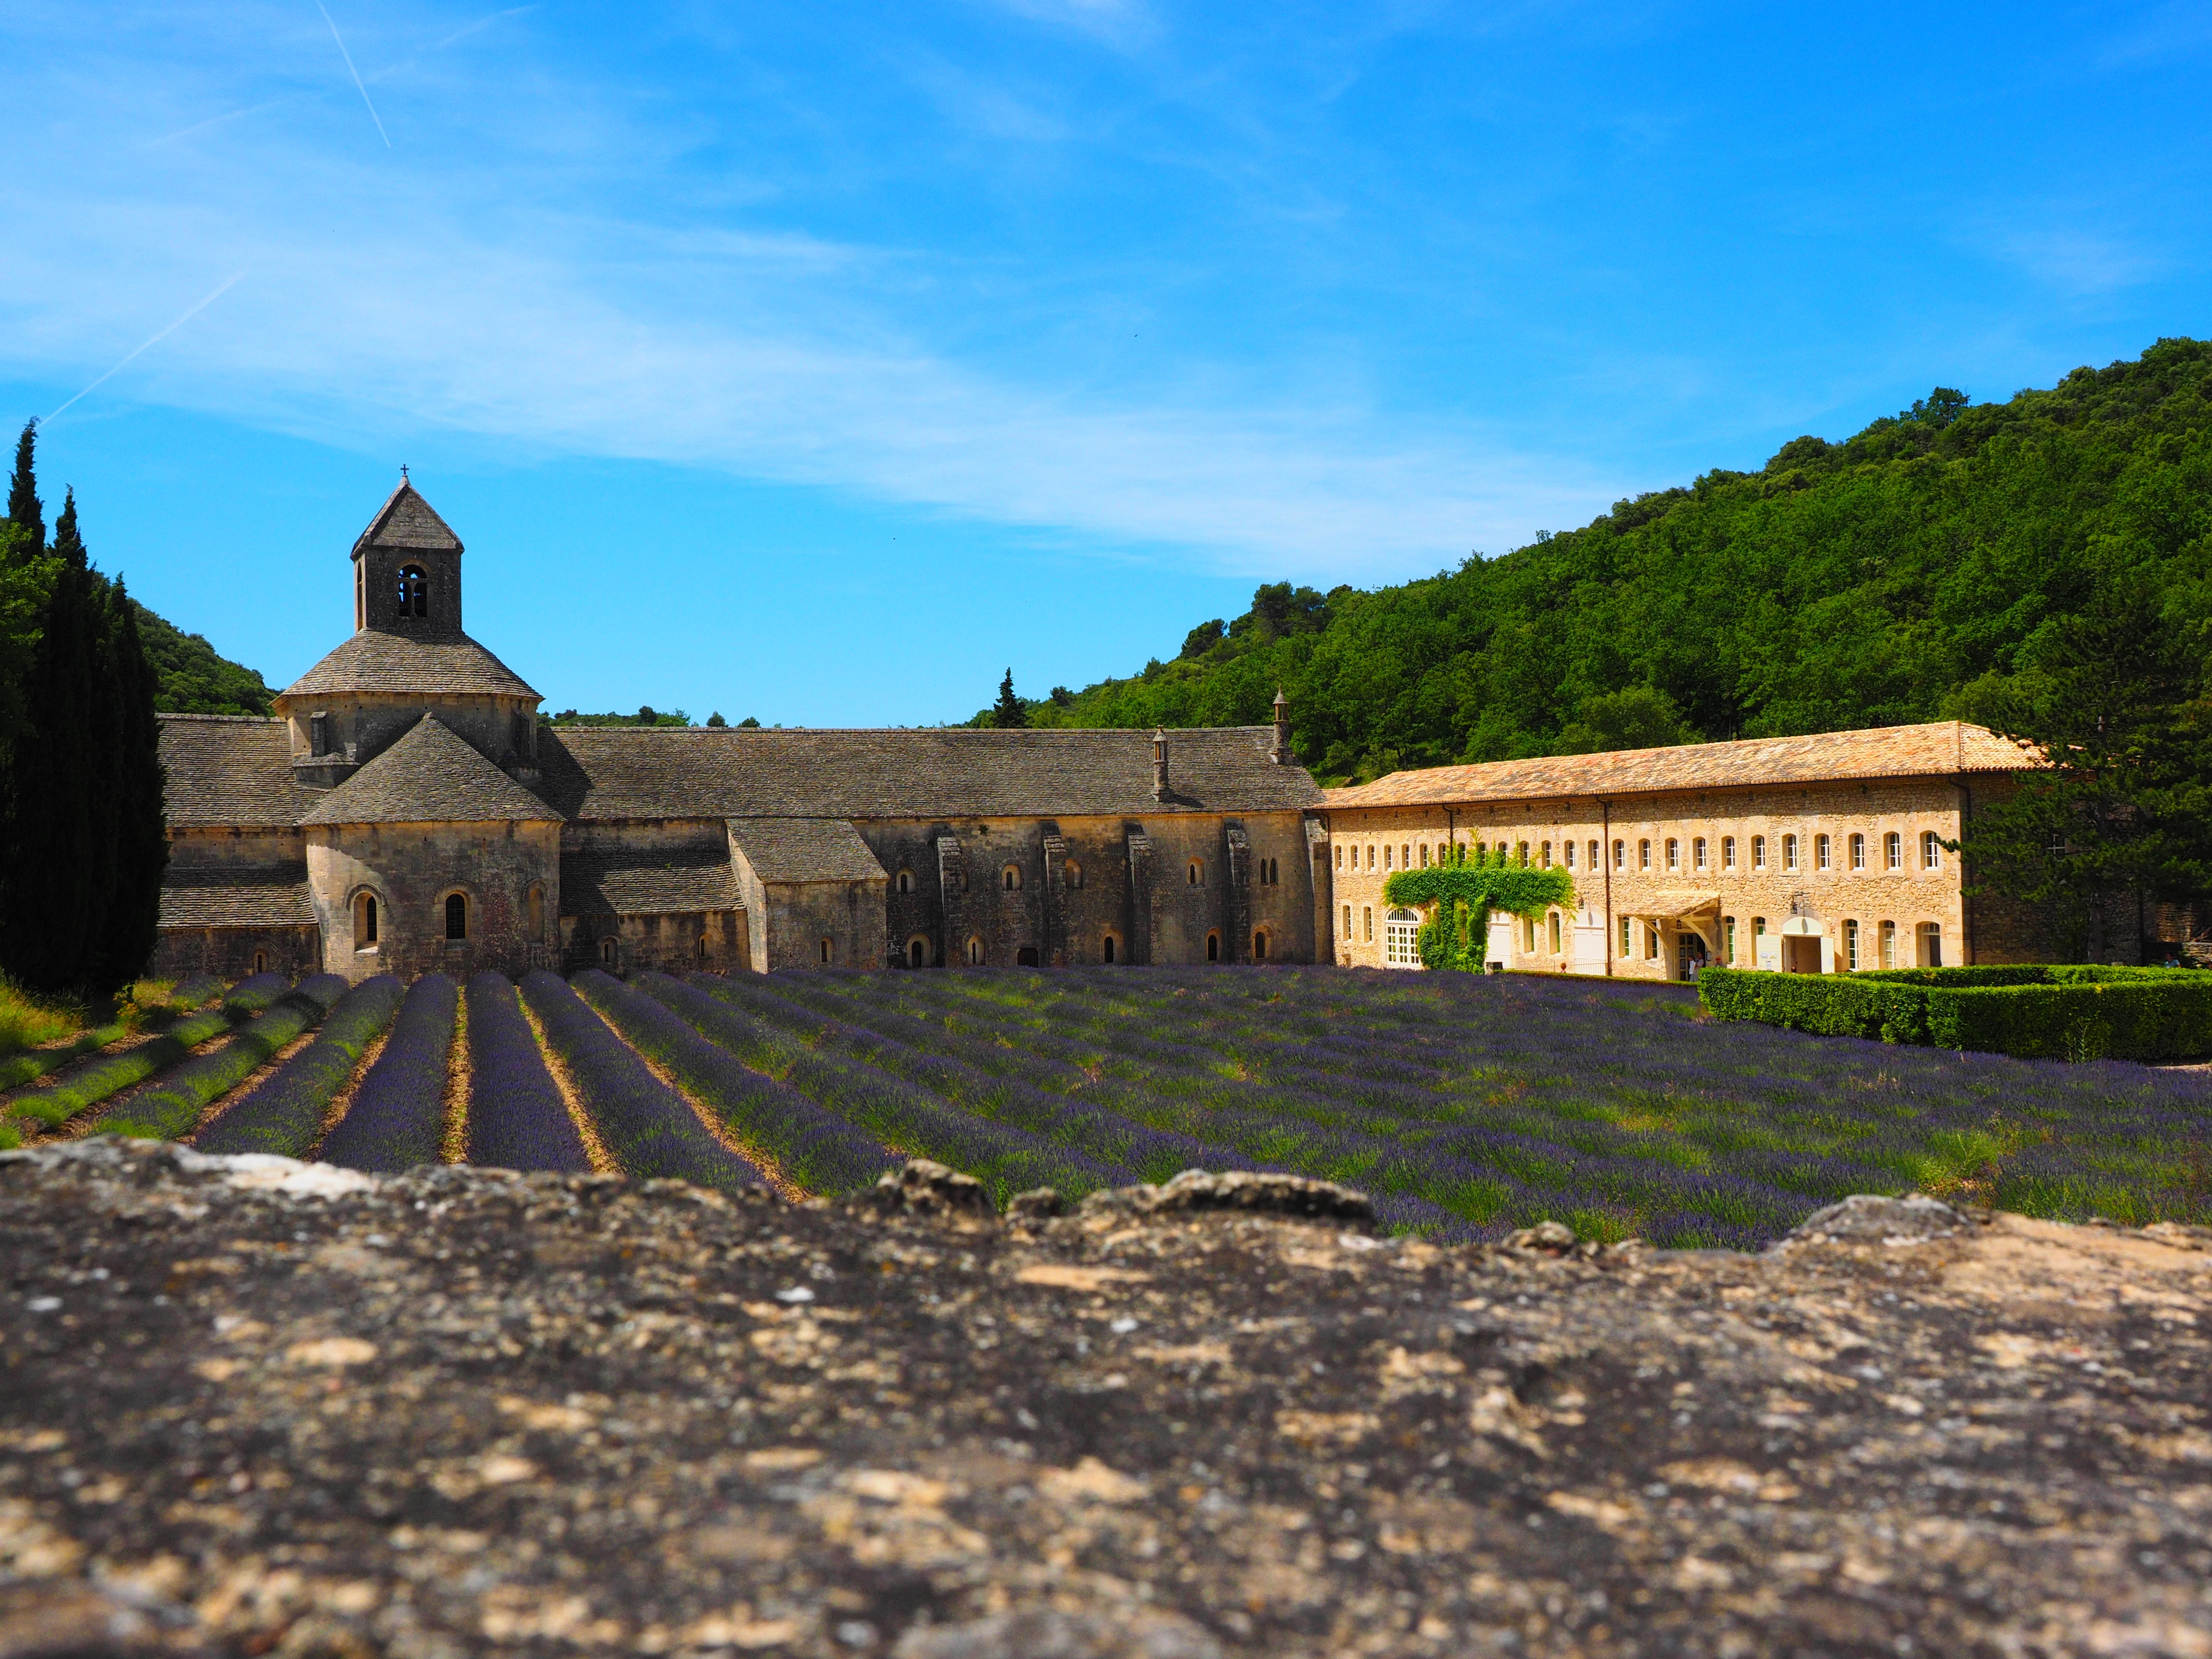
landscape, nature, architecture, plant, meadow, purple, building, chateau, summer, village, france, aroma, green, herb, crop, castle, botany, blue, church, fortification, agriculture, garden, flora, lavender, flowers, wild plant, french, bed, ruins, petals, decorative, violet, monastery, lavender field, provence, abbey, estate, fragrant, herbs, flower meadow, fragrance, aromatic, vaucluse, medicinal plant, rural area, inflorescence, summer flowers, garden flowers, cottage garden, gordes, lamiaceae, department of vaucluse, lavender blossom, lavender flowers, lavender cultivation, wildblue, true lavender, narrow leaf lavender, lavandula angustifolia, lavandula officinalis, lavandula vera, scented plant, homeopathy, lavender meadow, lavendula, abbaye de's nanque, notre dame de's nanque, the order of cistercians, cistercian monks, s nanque abbey, zisterzienser, abbey church, bistum avignon, historic site, ancient history